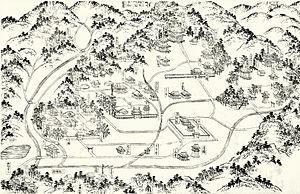
Negoro-ji est un complexe de temples bouddhistes situé dans la chaîne des montagnes Katsuragi qui dominent l'horizon dans la partie nord de la ville d'Iwade, préfecture de Wakayama au Japon.